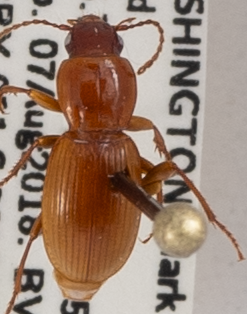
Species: Pterostichus pumilus
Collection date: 2018-08-07
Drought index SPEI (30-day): -2.09
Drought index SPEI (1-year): -0.62
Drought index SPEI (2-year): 0.71